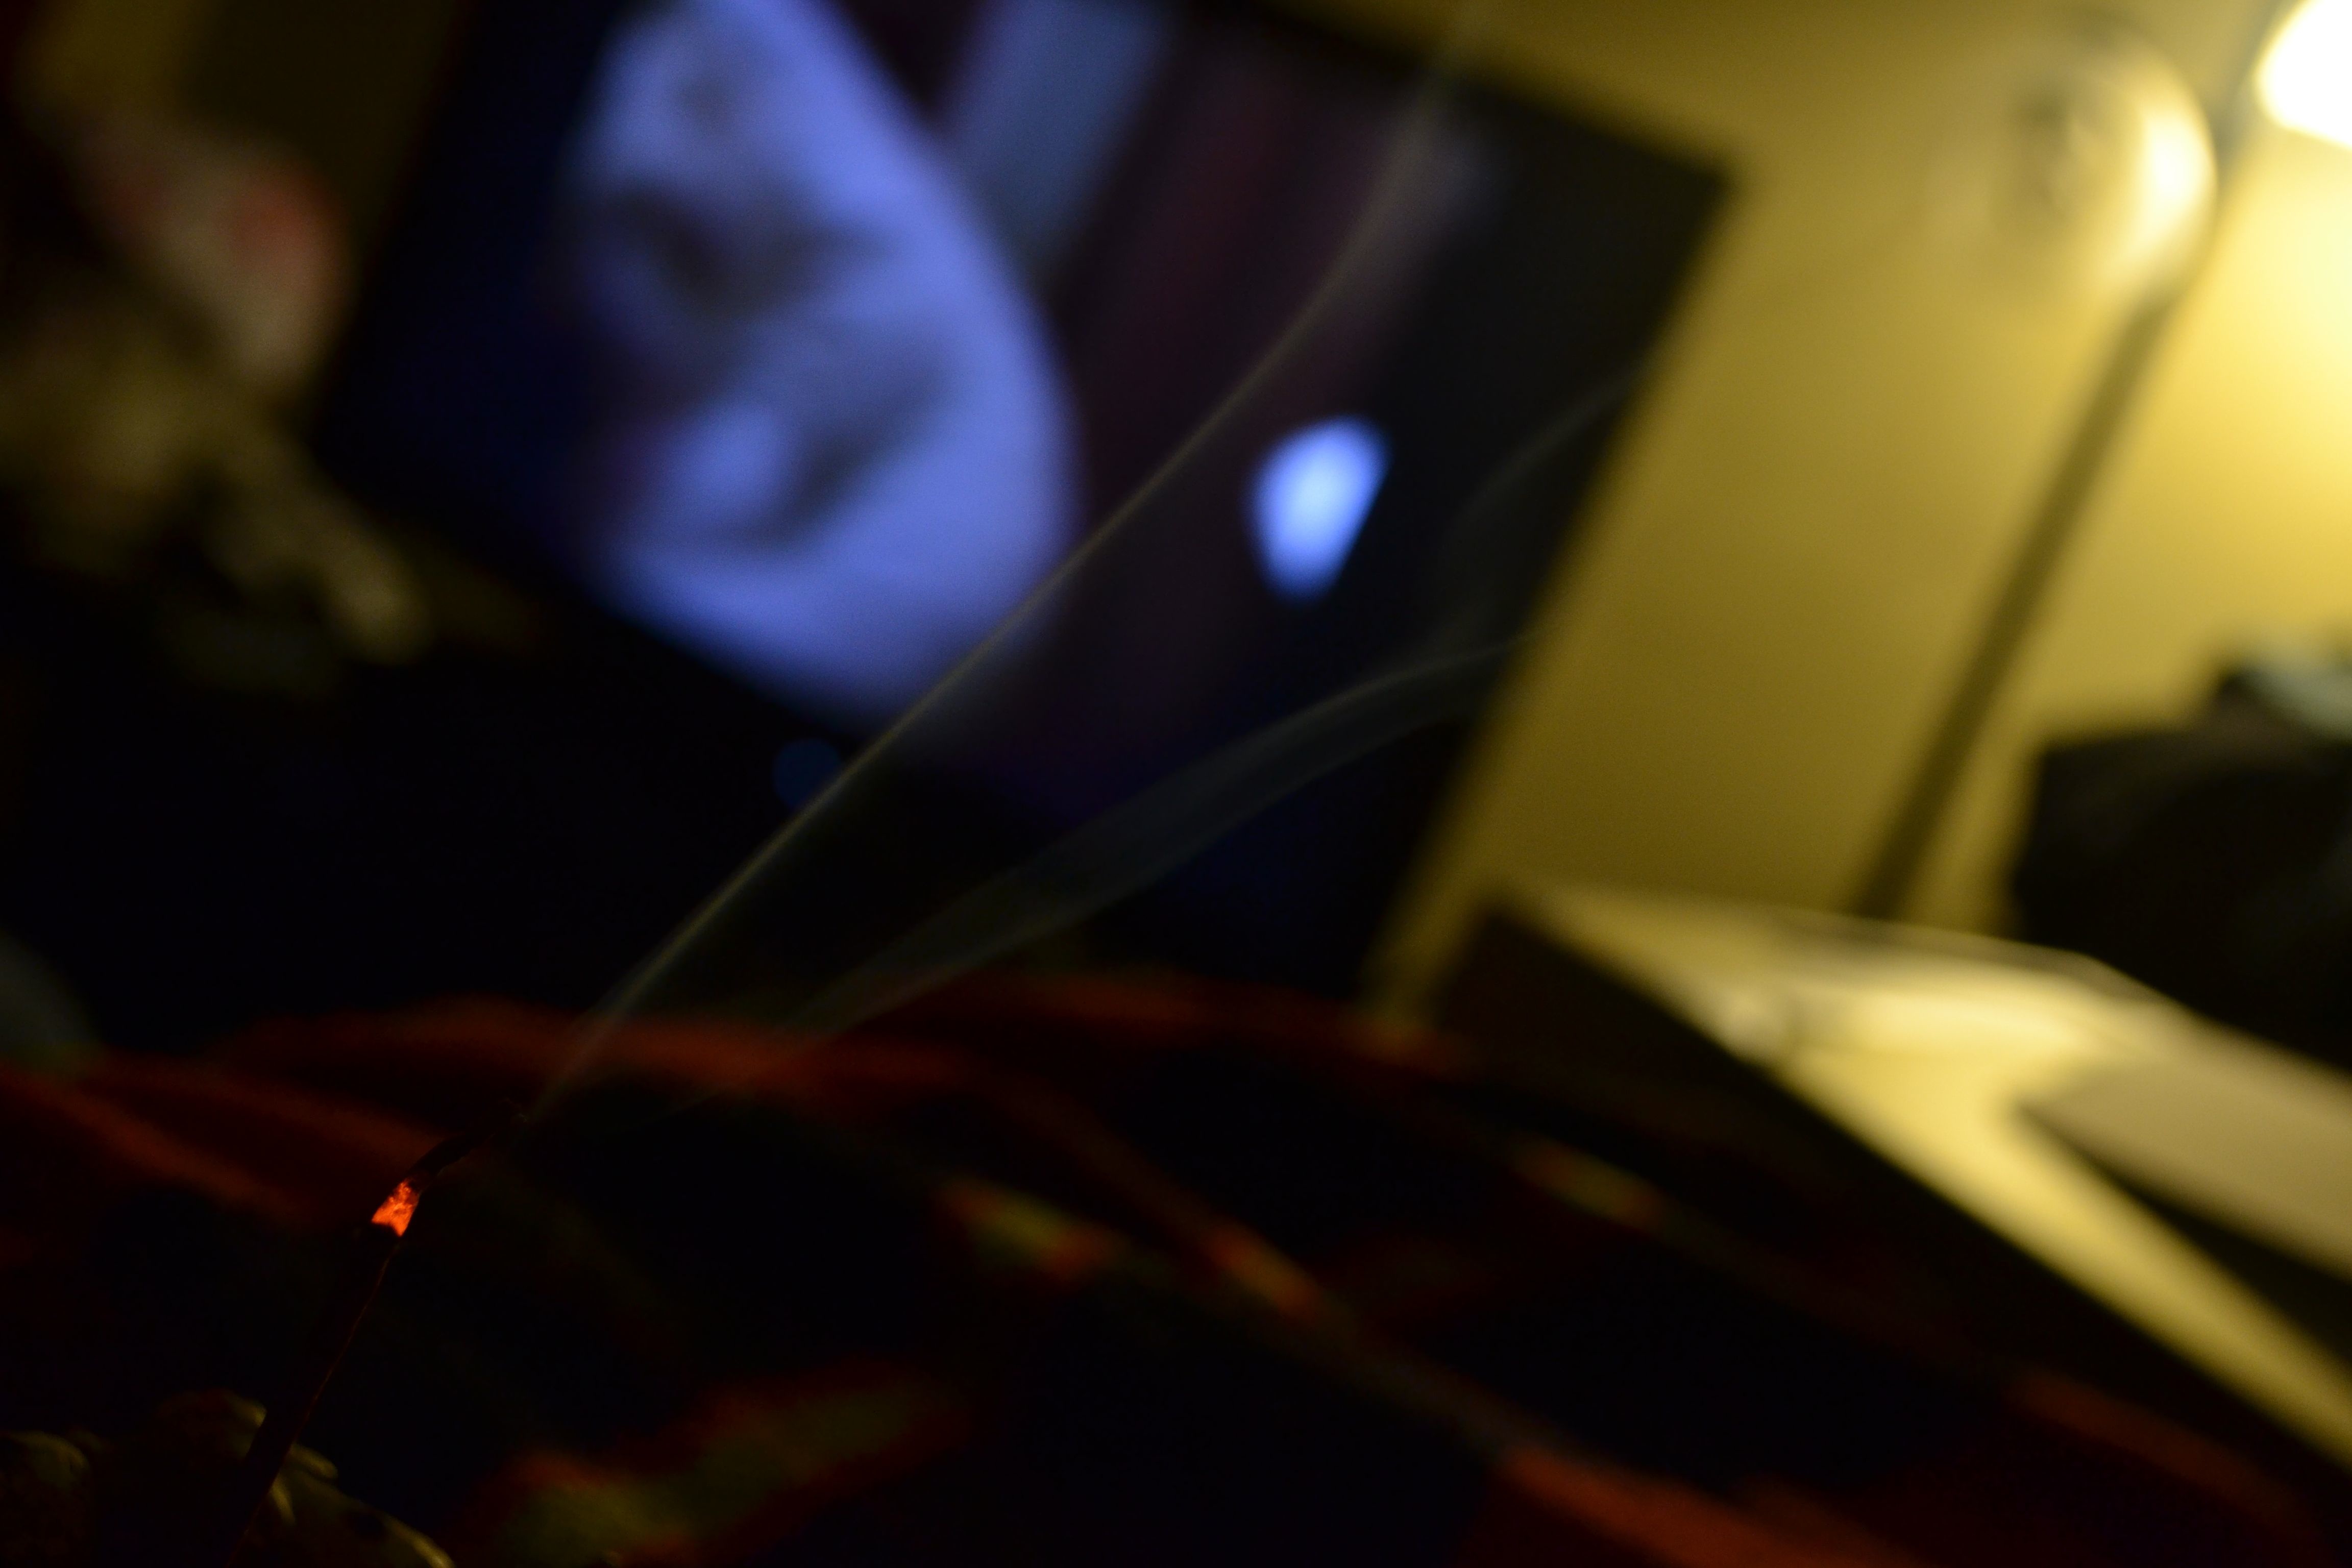
light, night, sunlight, glass, color, darkness, black, lighting, close up, shape, macro photography